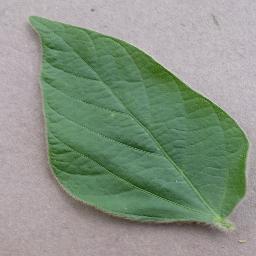
Label: Soybean___healthy